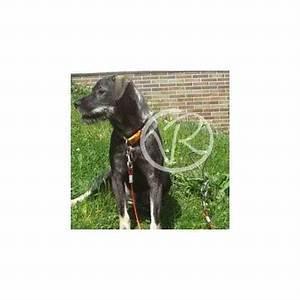
dog